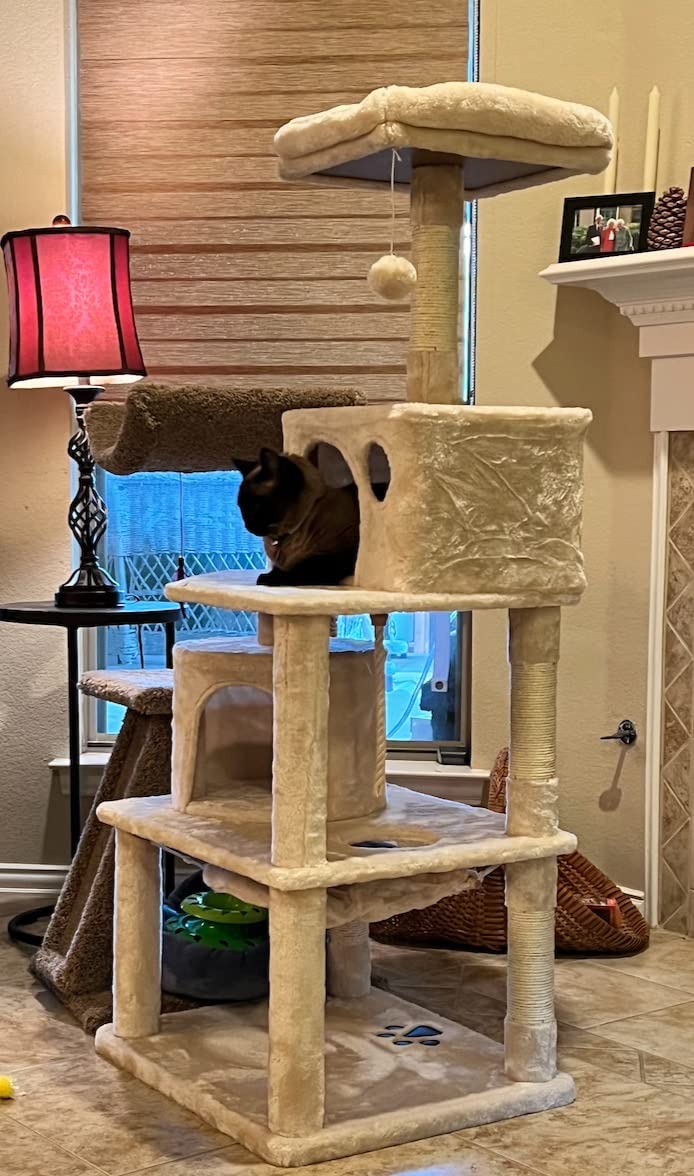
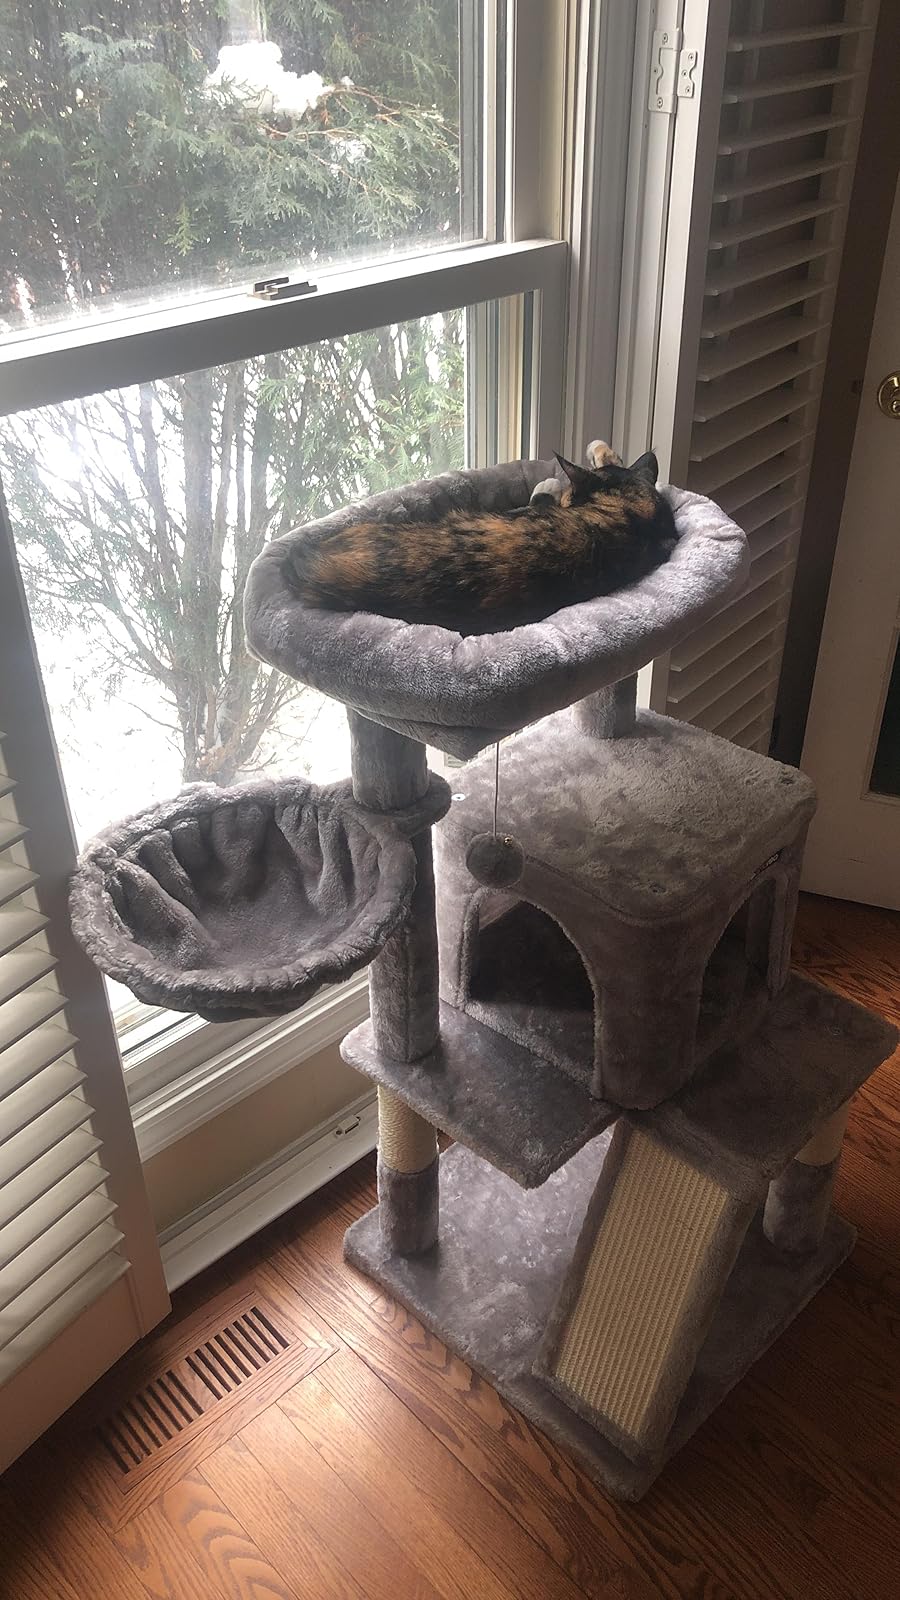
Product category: items_cat tree
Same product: no